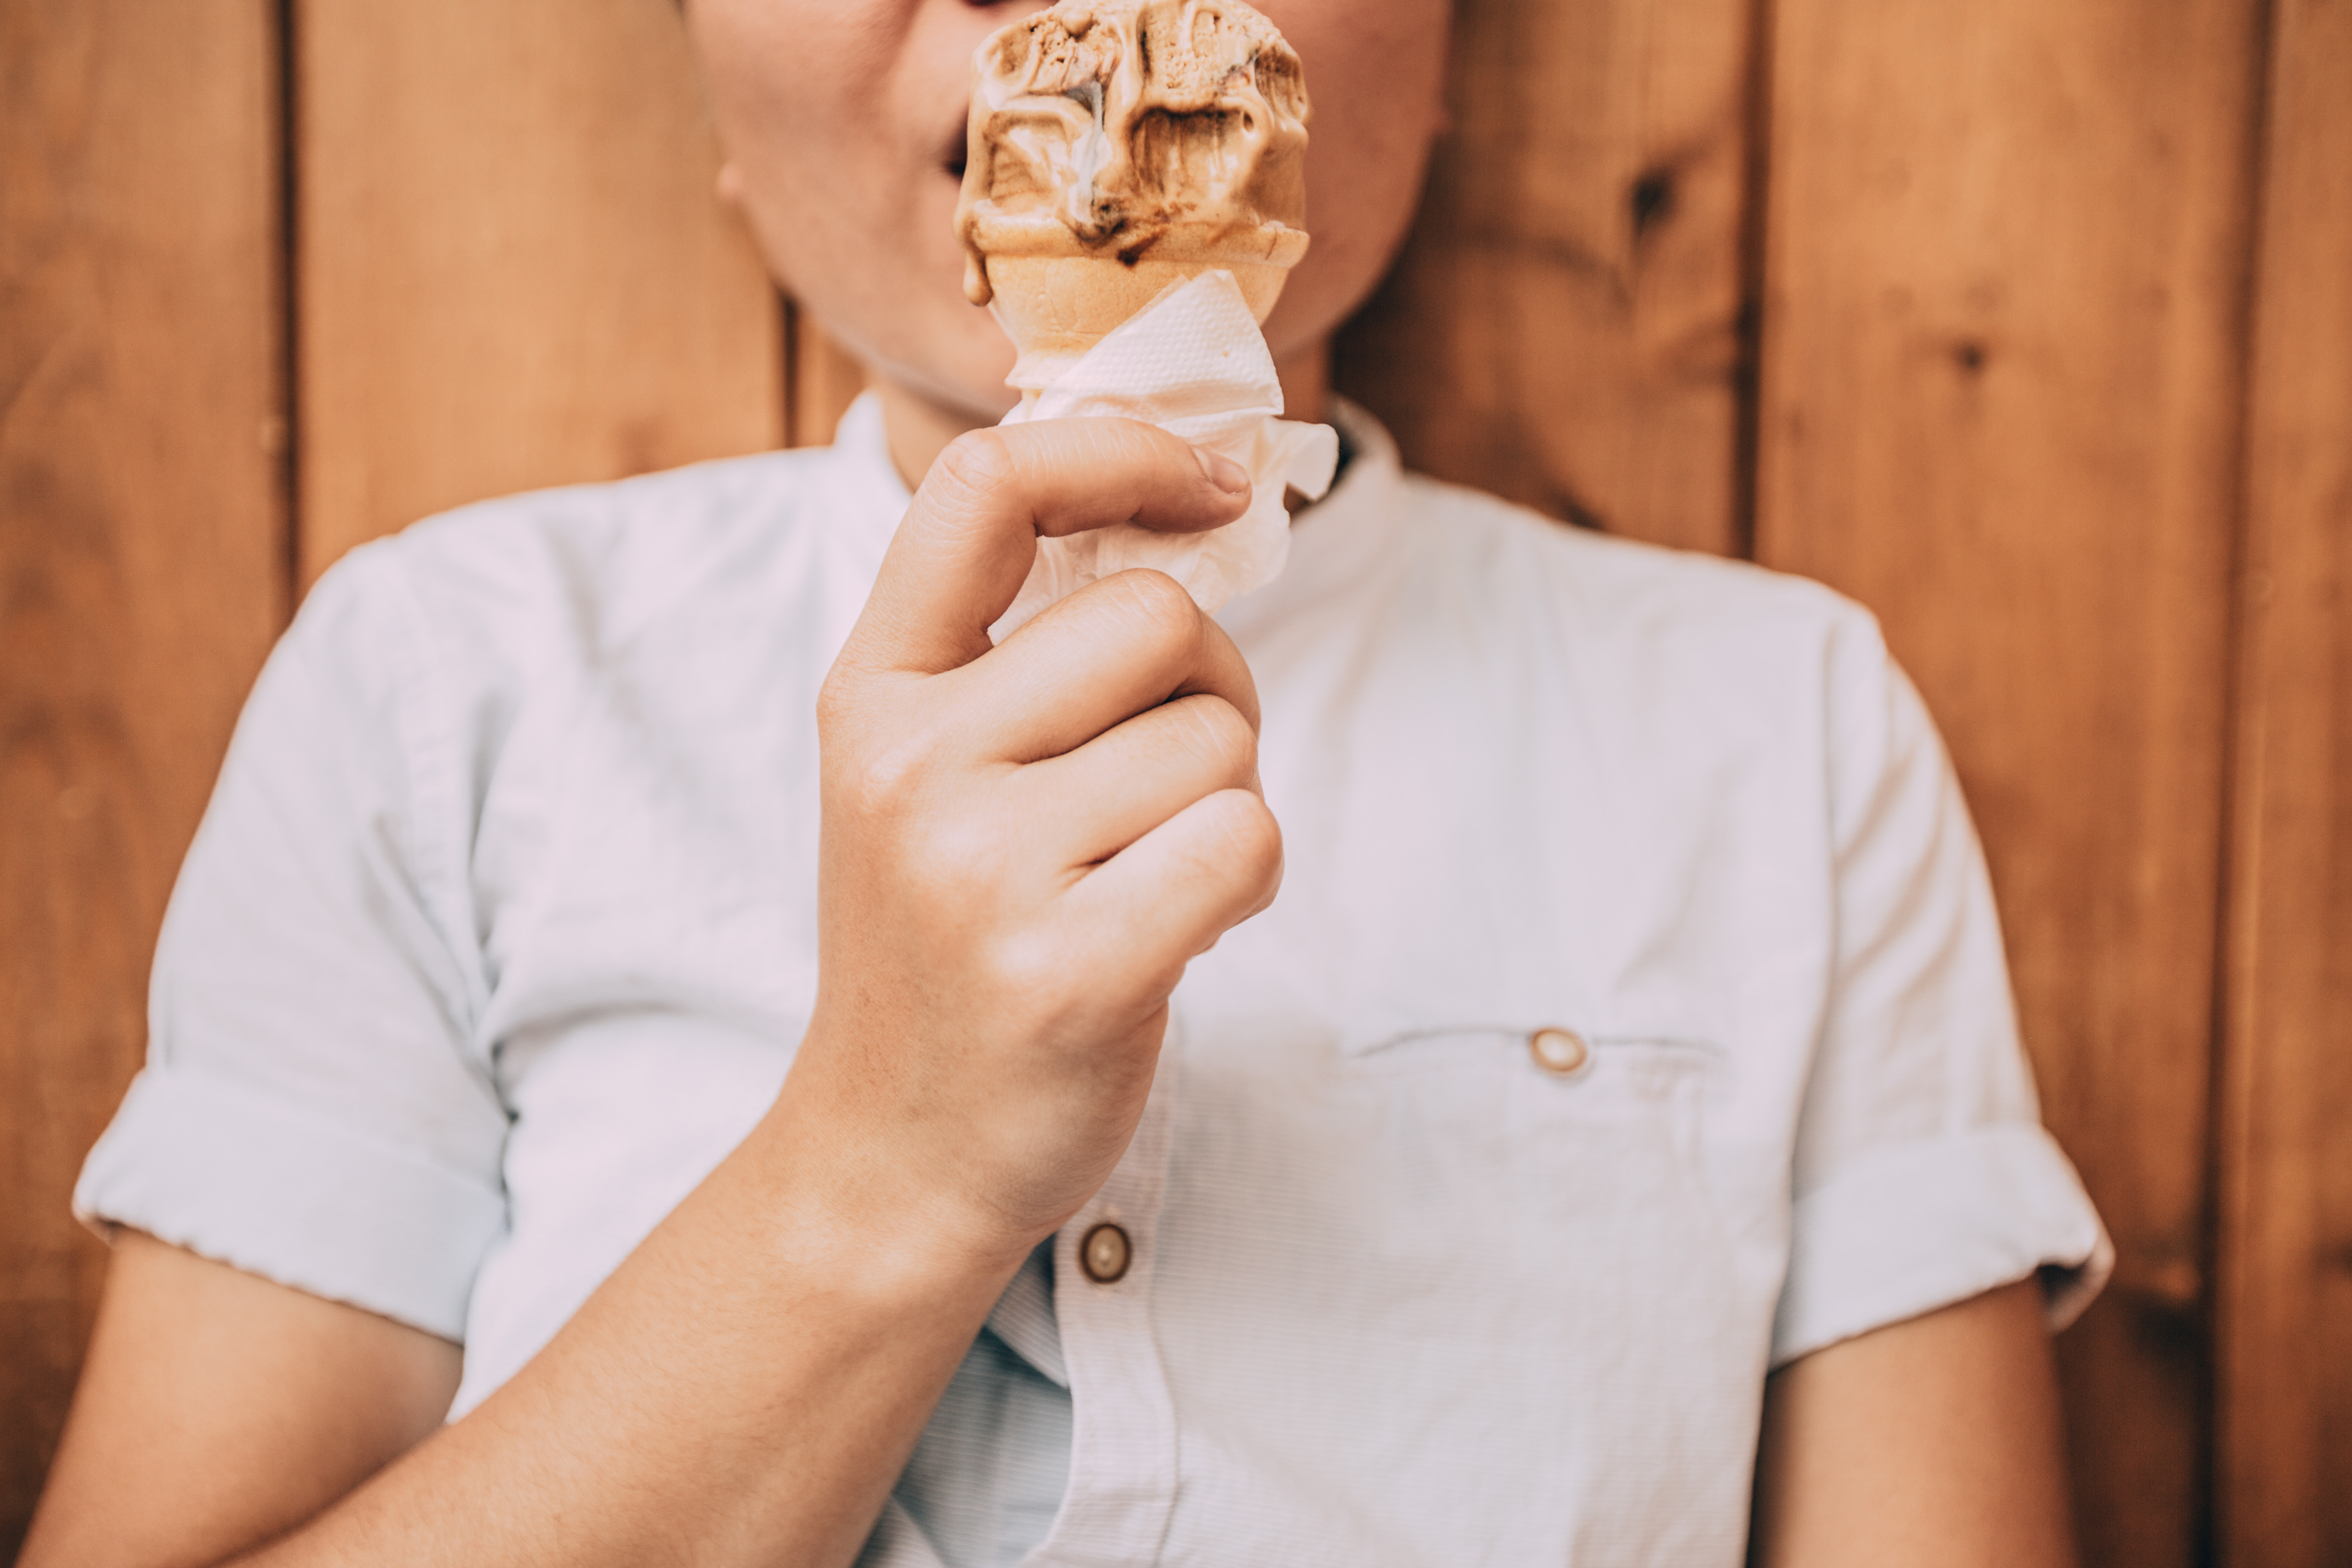
man, person, girl, woman, photography, sweet, male, wedding, bride, groom, indulgence, ceremony, indoors, relaxation, photograph, adult, treat, creamy, break time